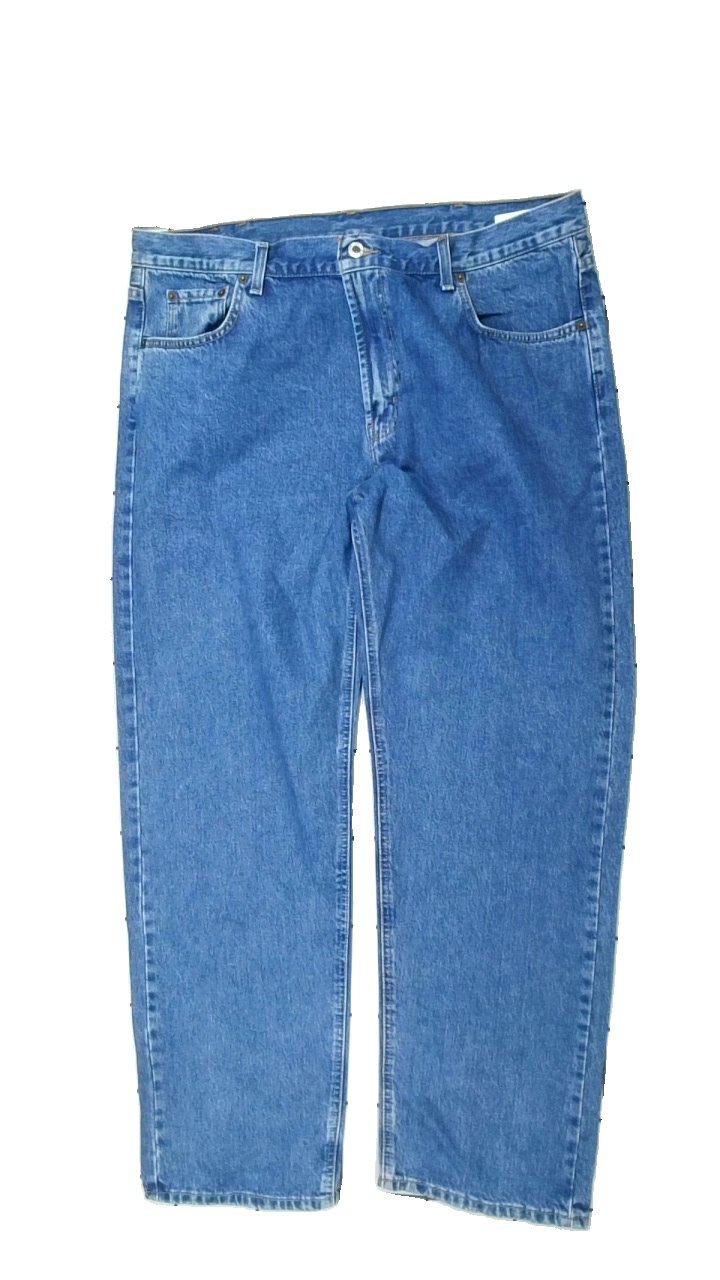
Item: Jeans (Men)
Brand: Mcgordon (dressmann)
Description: blå jeans
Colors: Blue
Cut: Regular
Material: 100% cotton
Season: All
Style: Denim
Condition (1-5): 5
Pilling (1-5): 5
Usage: Reuse
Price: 100-150